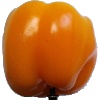
Label: Pepper Yellow 1